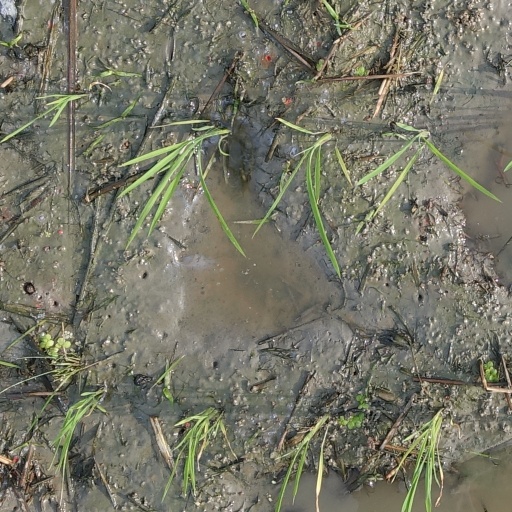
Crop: rice